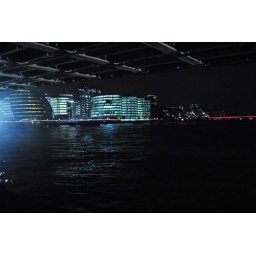
from under tower bridge